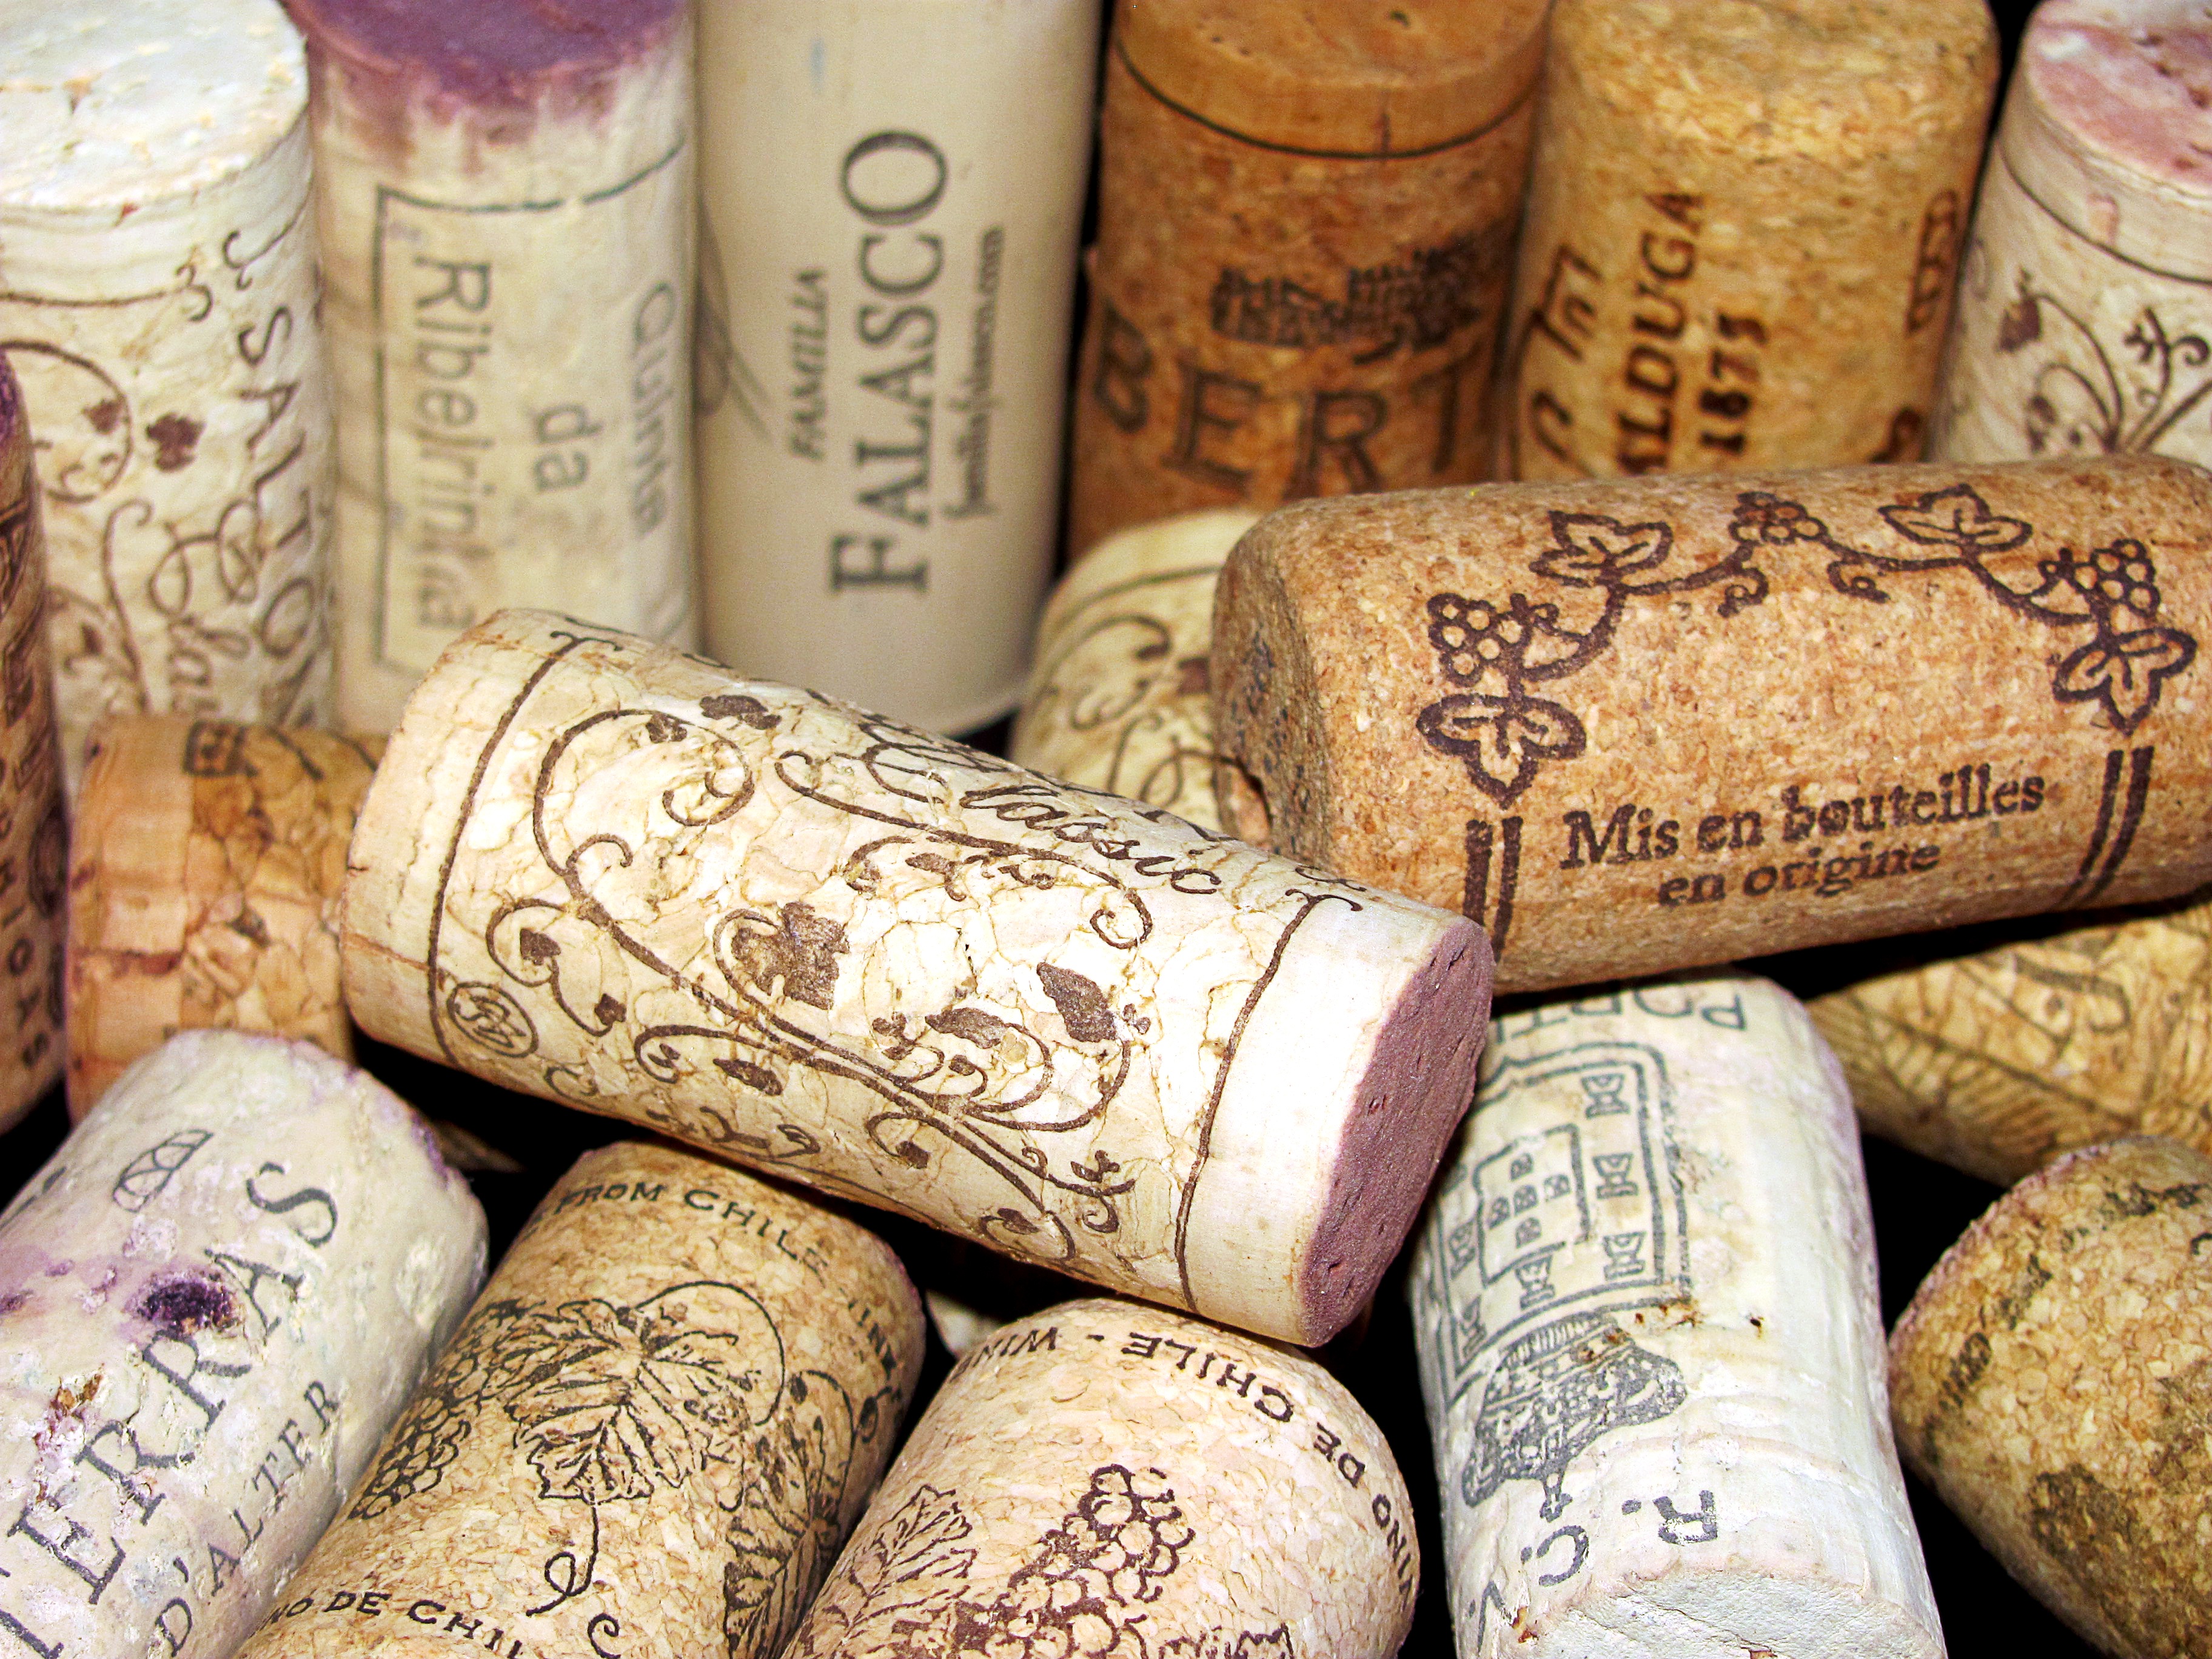
pattern, material, cork, design, cork stoppers, wine stopper